Roman Catholic Diocese of Ruvo

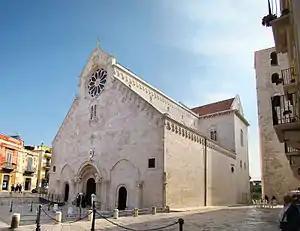
Co-cathedral of Santa Maria Assunta

The diocese of Ruvo was a Roman Catholic ecclesiastical territory in Apulia, southern Italy, which existed until 1986, when it was united into the diocese of Molfetta-Ruvo-Giovinazzo-Terlizzi. From 1818 to 1982, it was united with the diocese of Bitonto, as the diocese of Ruvo and Bitonto.